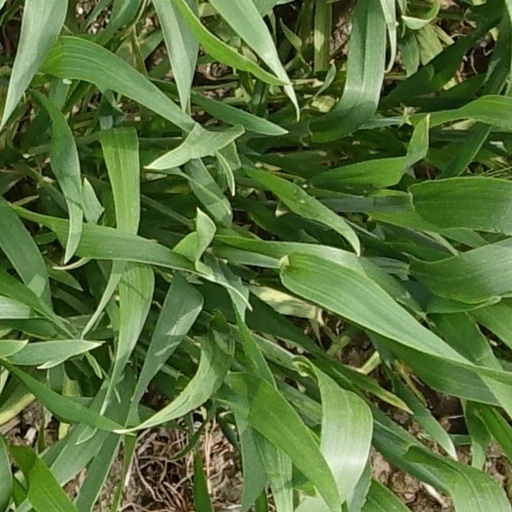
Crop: wheat